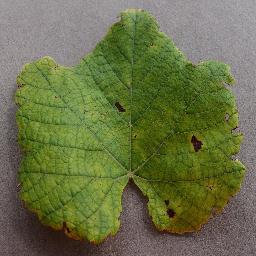
Label: Grape___Leaf_blight_(Isariopsis_Leaf_Spot)